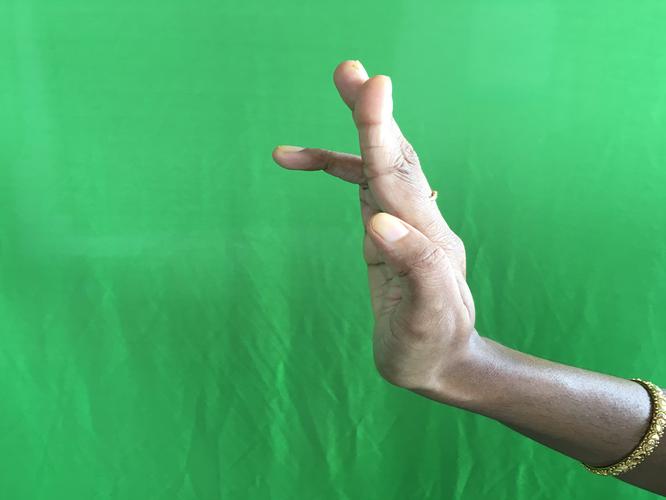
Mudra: Tripathaka
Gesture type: single_hand